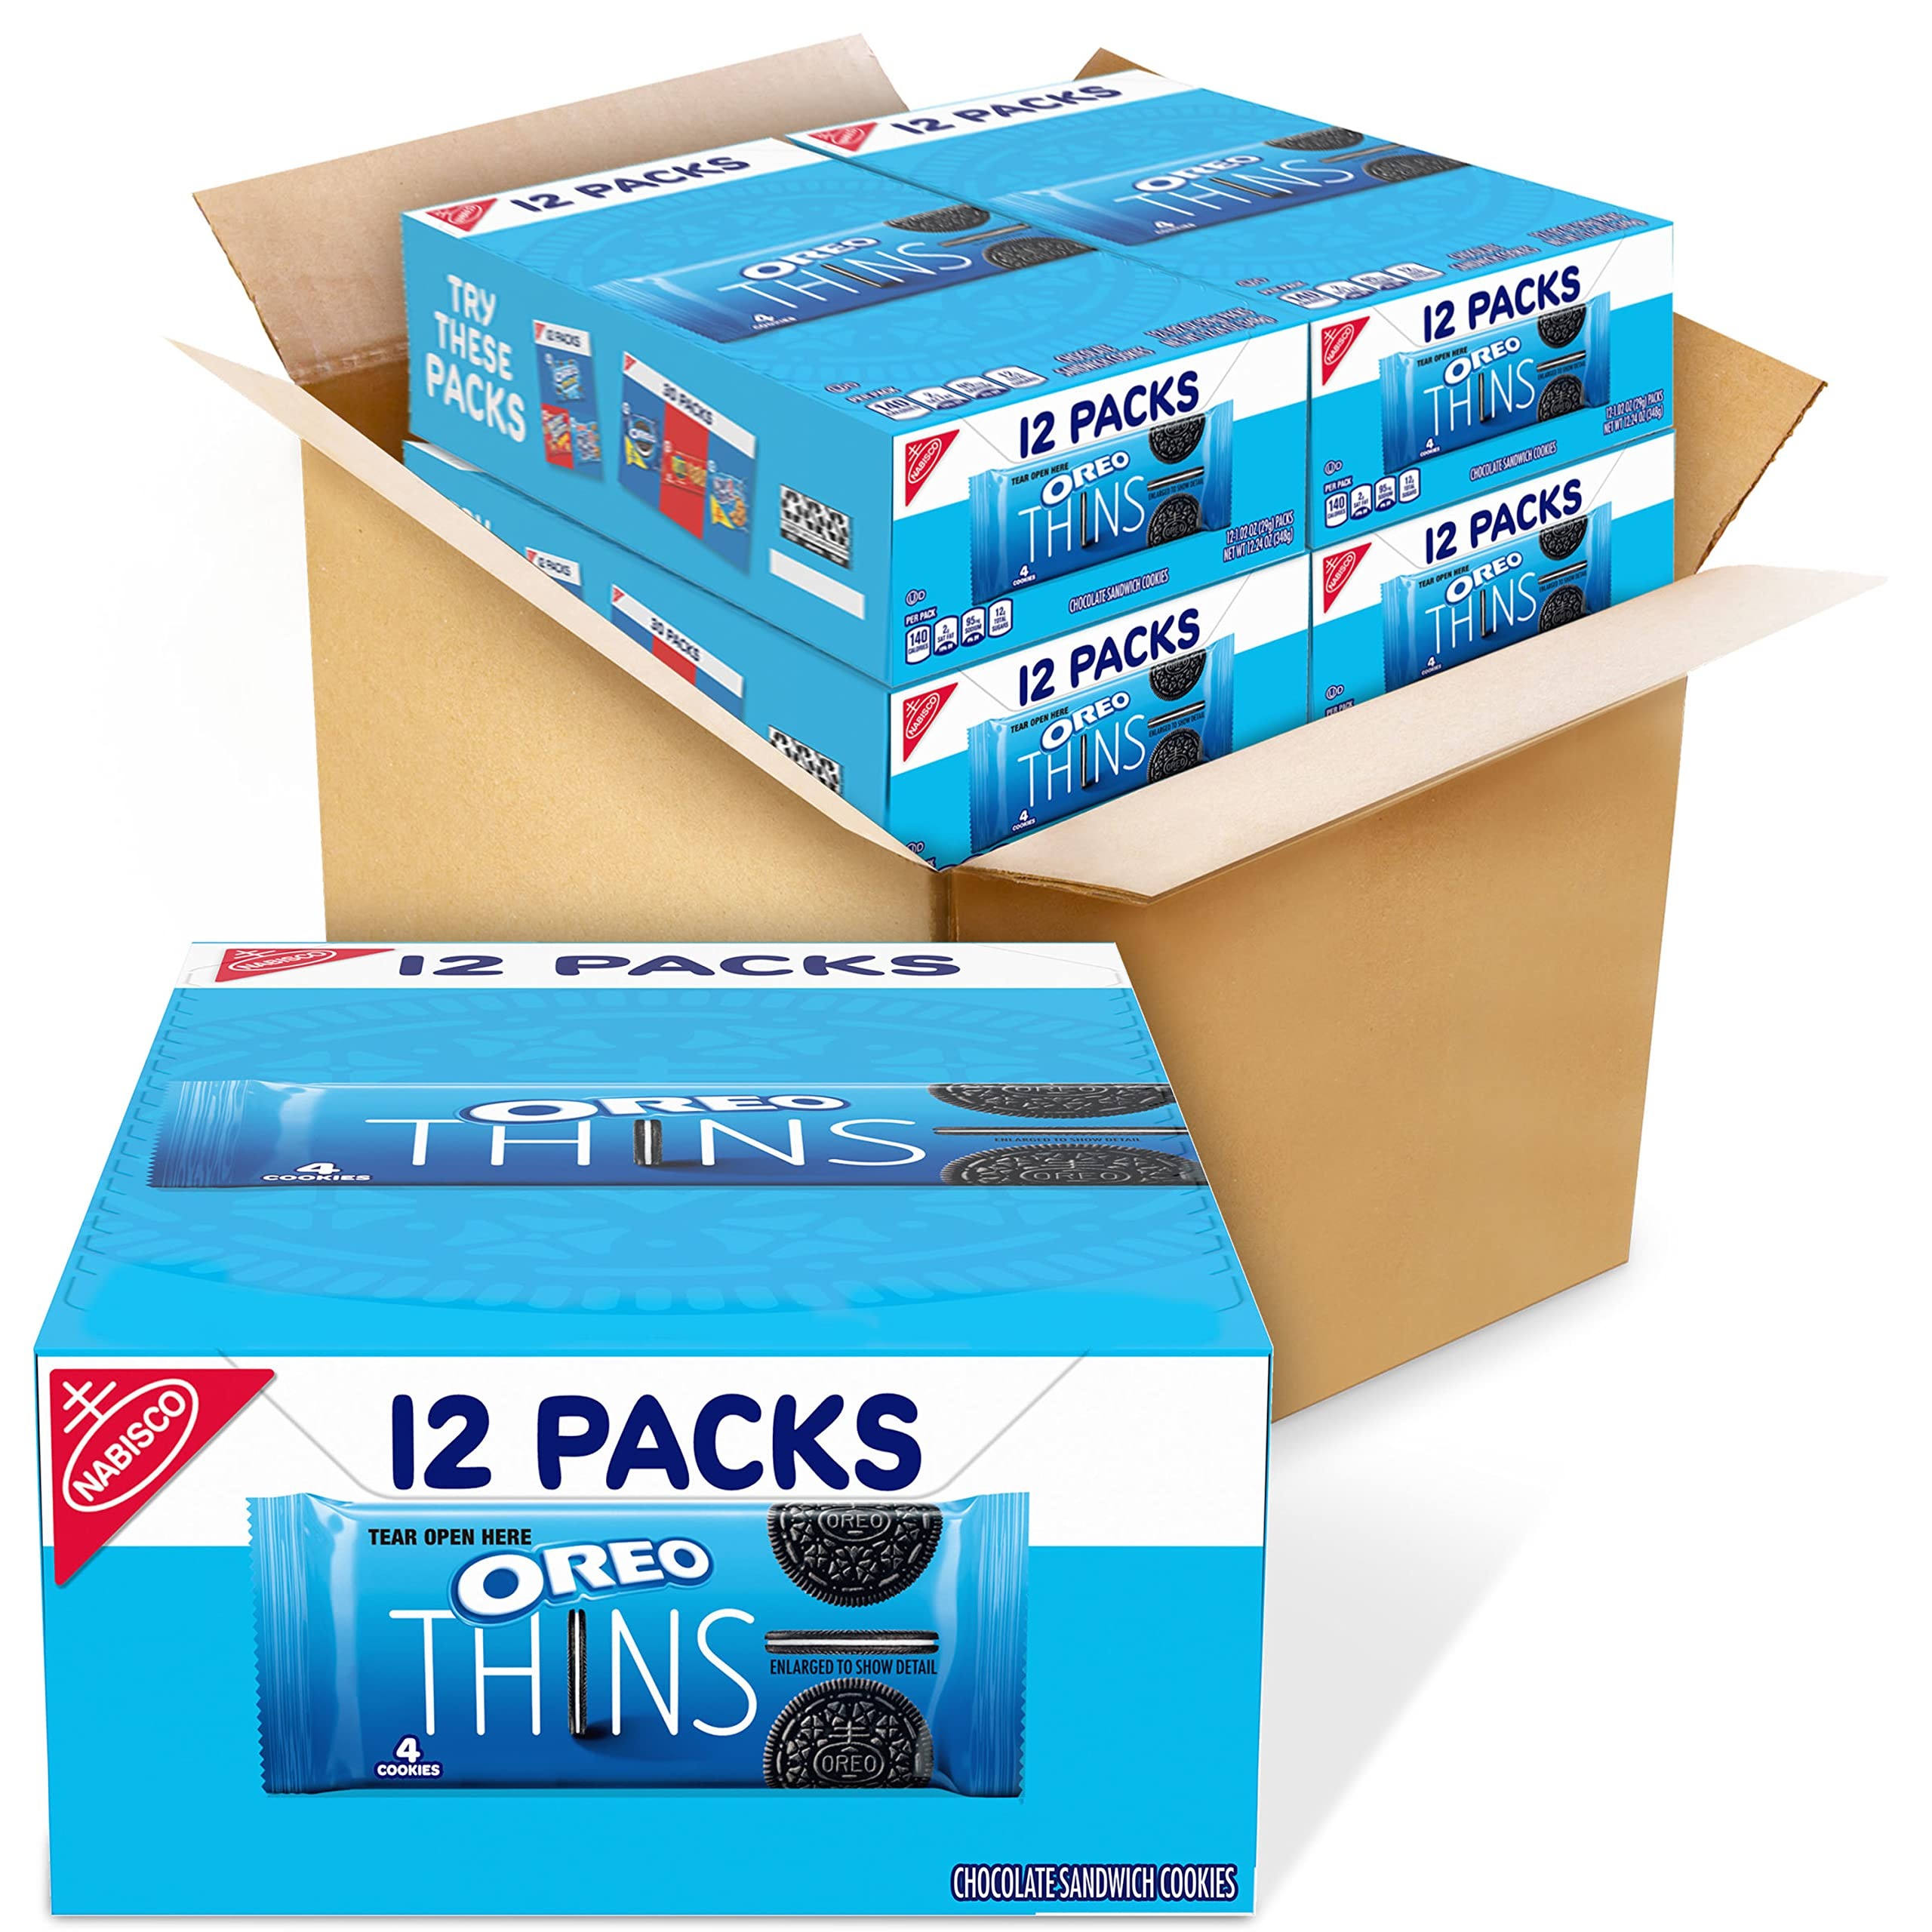
Item Name: OREO Thins Chocolate Sandwich Cookies, 48 Snack Packs (4 Boxes)
Bullet Point 1: Four boxes of twelve 1.02 oz cookie snack packs, 48 total snack packs with 4 cookies each, of OREO Thins Chocolate Sandwich Cookies, 192 total cookies (packaging may vary)
Bullet Point 2: Chocolate cookie thins with scrumptious OREO original creme
Bullet Point 3: Thin and crispy sandwich cookies are convenient lunch snack packs
Bullet Point 4: Snack cookies great for unleashing your playful spirit after a long day
Bullet Point 5: Bulk cookies come in individual snack packs with 4 cookies each
Value: 48.96
Unit: Ounce

Price: 14.49